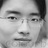
Emotion: neutral